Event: Nepal Earthquake
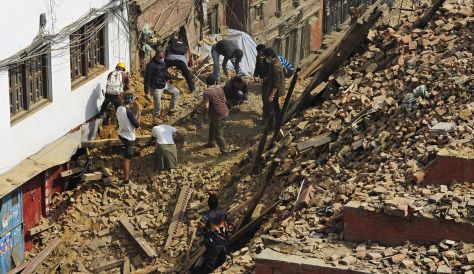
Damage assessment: damage